Solitary confinement

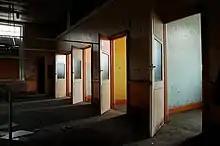
Solitary confinement cells at High Royds Hospital, Menston, West Yorkshire

The practice of solitary confinement in the United States traces its origins to the late 18th century, when Quakers in Pennsylvania used the method as a substitution for public punishments. Research surrounding the possible psychological and physiological effects of solitary dates back to the 1830s. When the new prison discipline of separate confinement was introduced at Eastern State Penitentiary as part of the "Pennsylvania" or separate system in 1829, commentators attributed the high rate of mental breakdown to the system of isolating prisoners in their cells. Charles Dickens, who visited the Philadelphia Penitentiary during his travels to America, described the "slow and daily tampering with the mysteries of the brain to be immeasurably worse than any torture of the body."